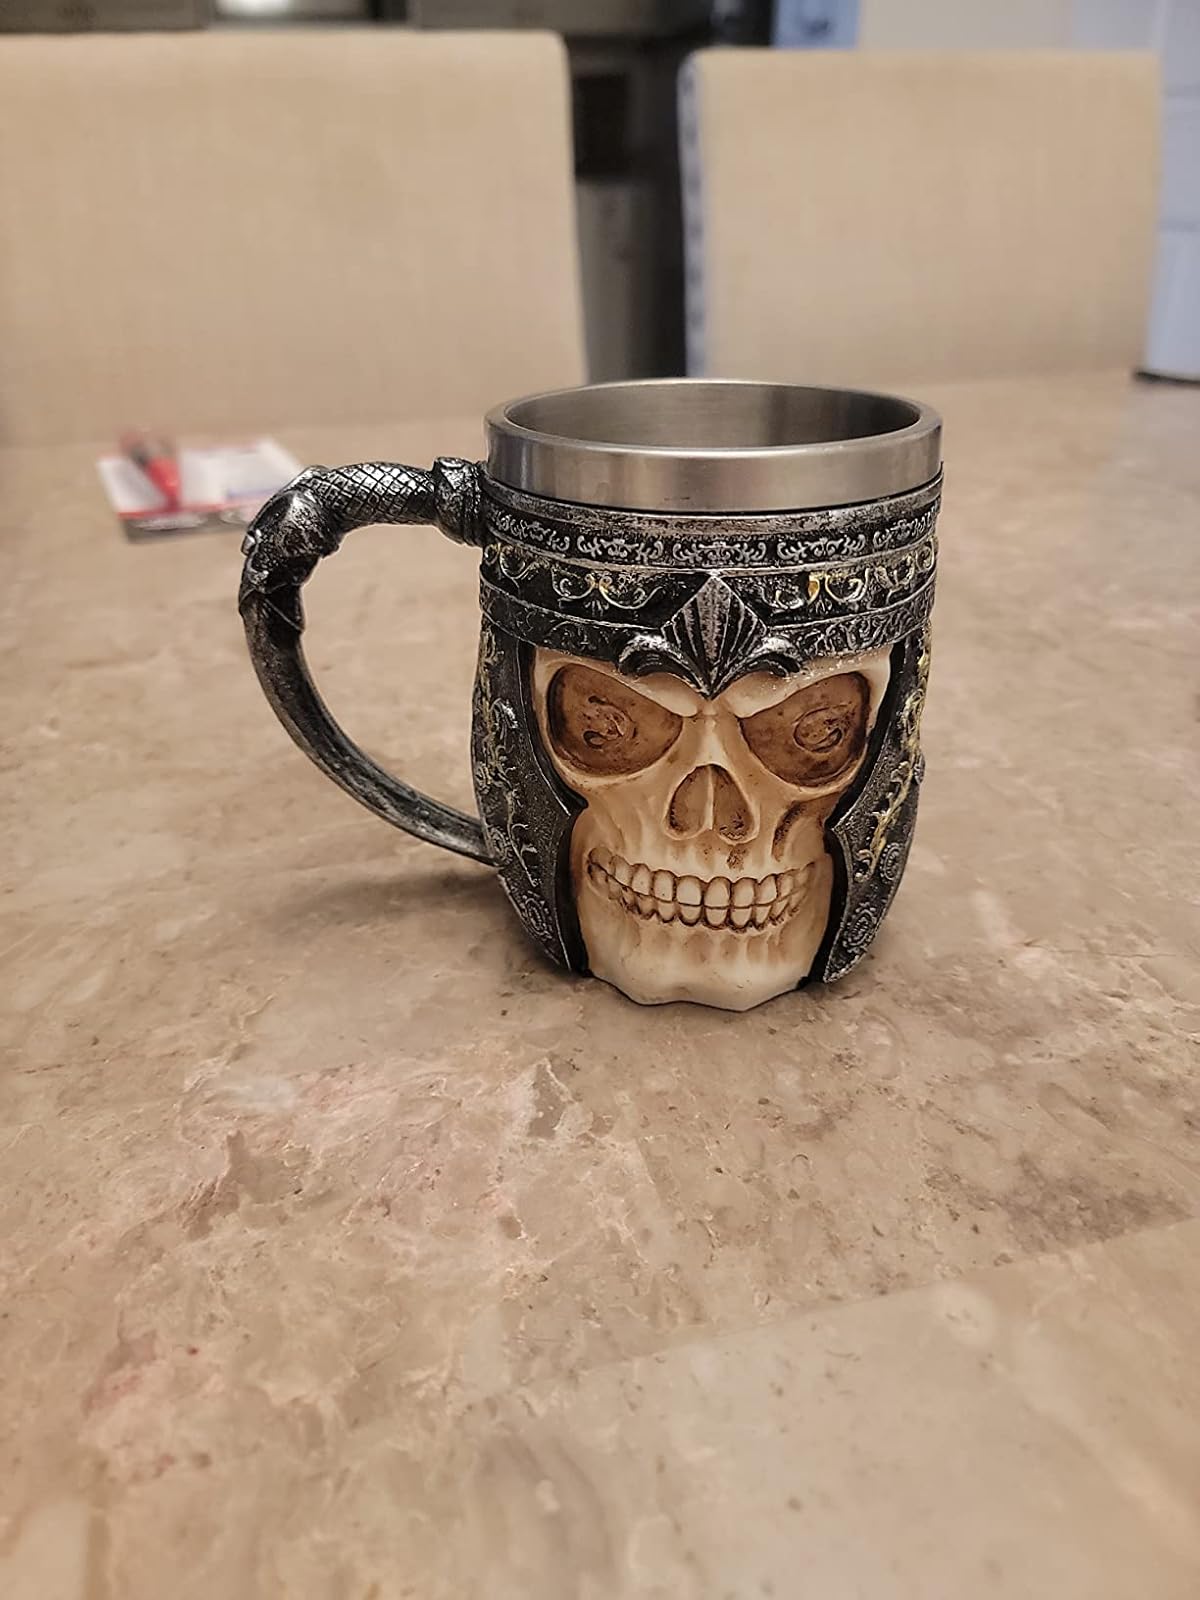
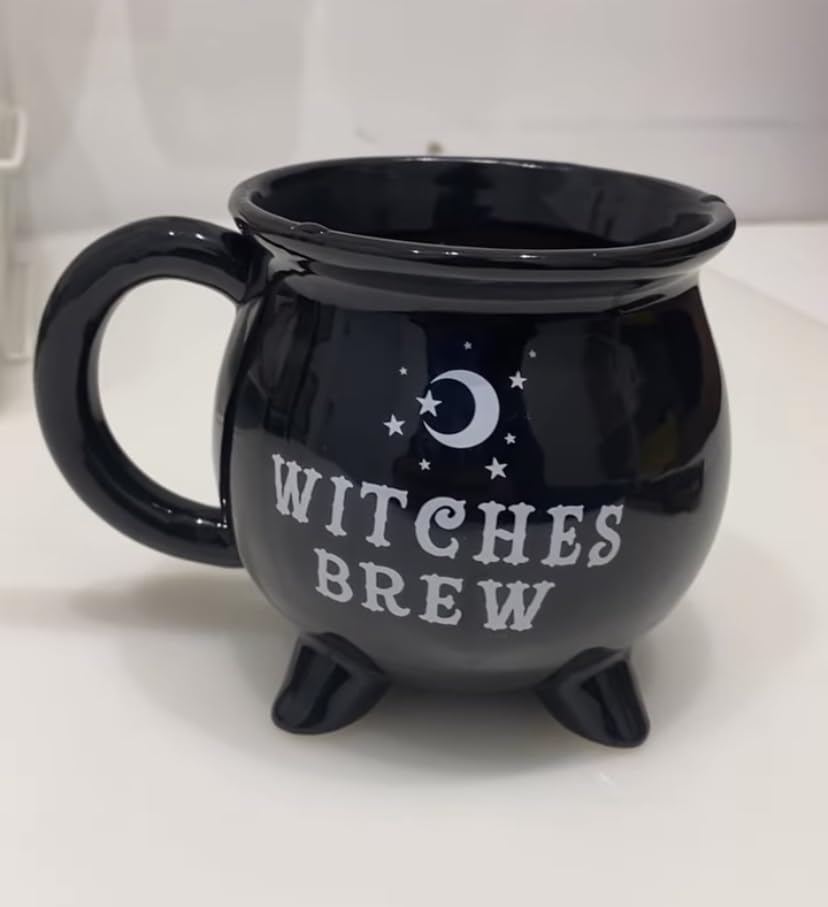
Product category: items_mug
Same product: no